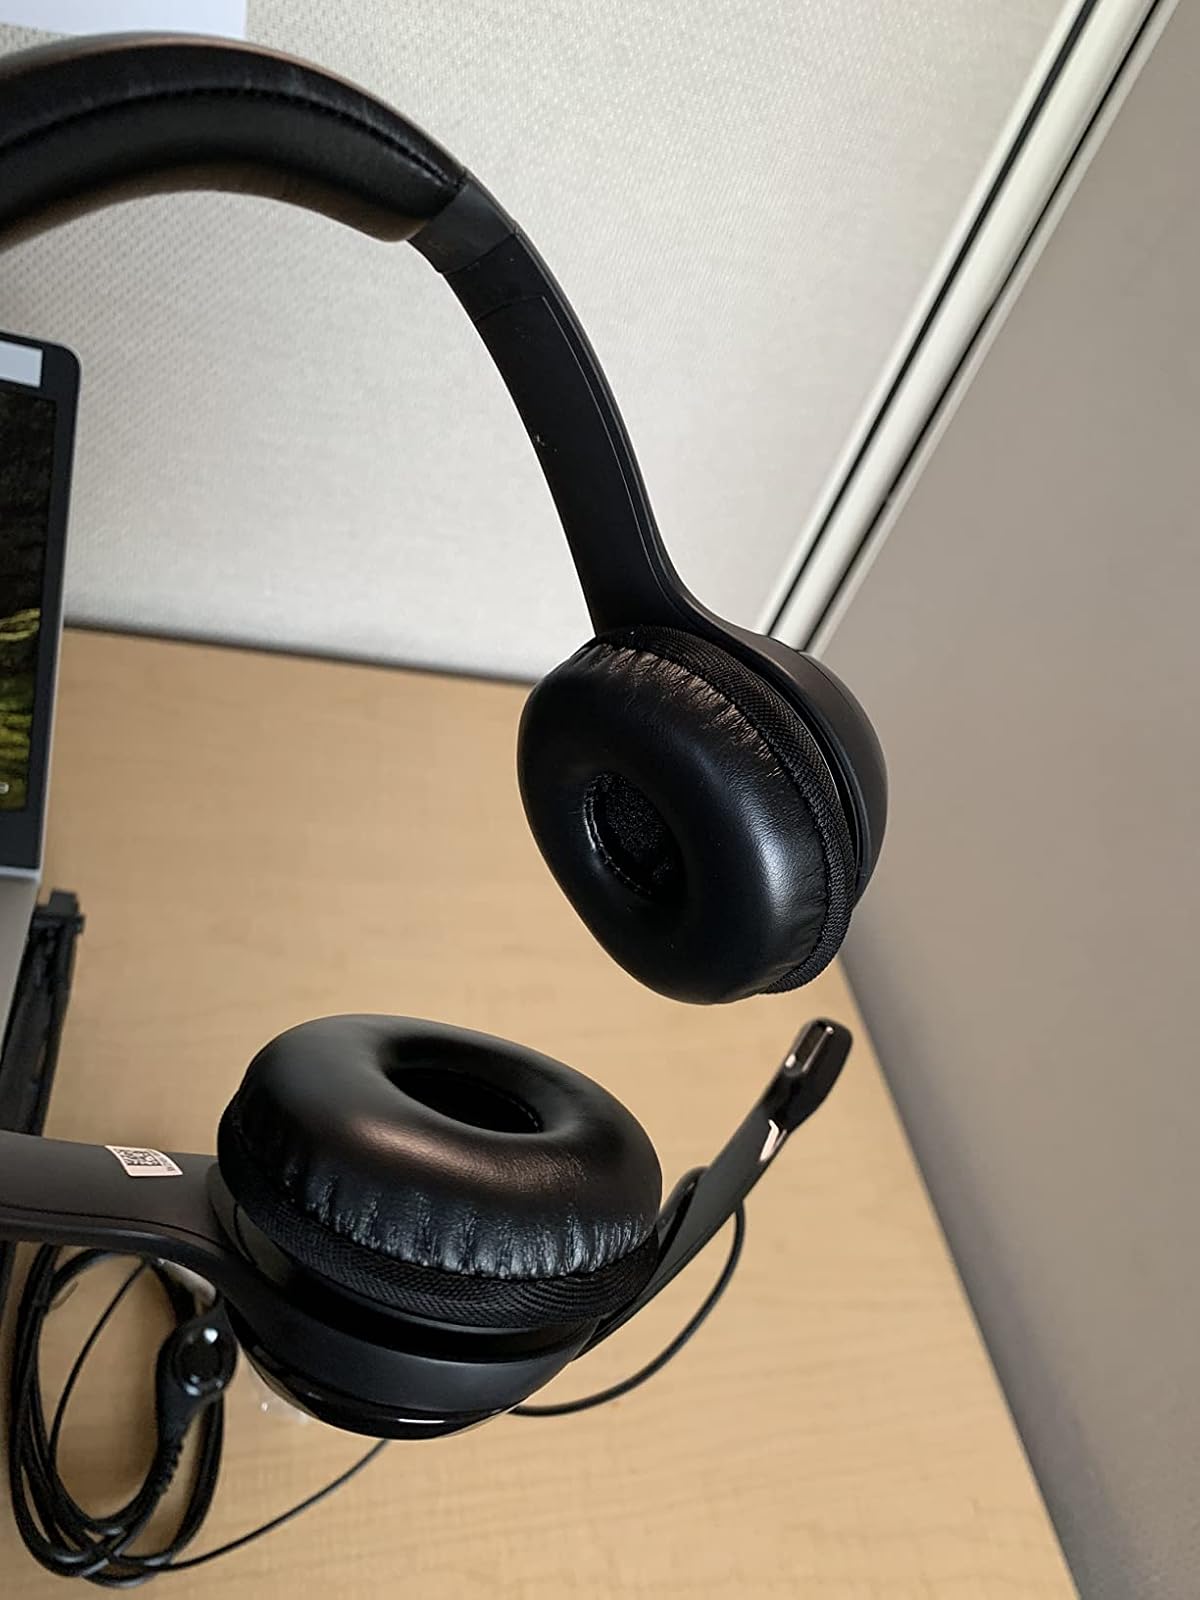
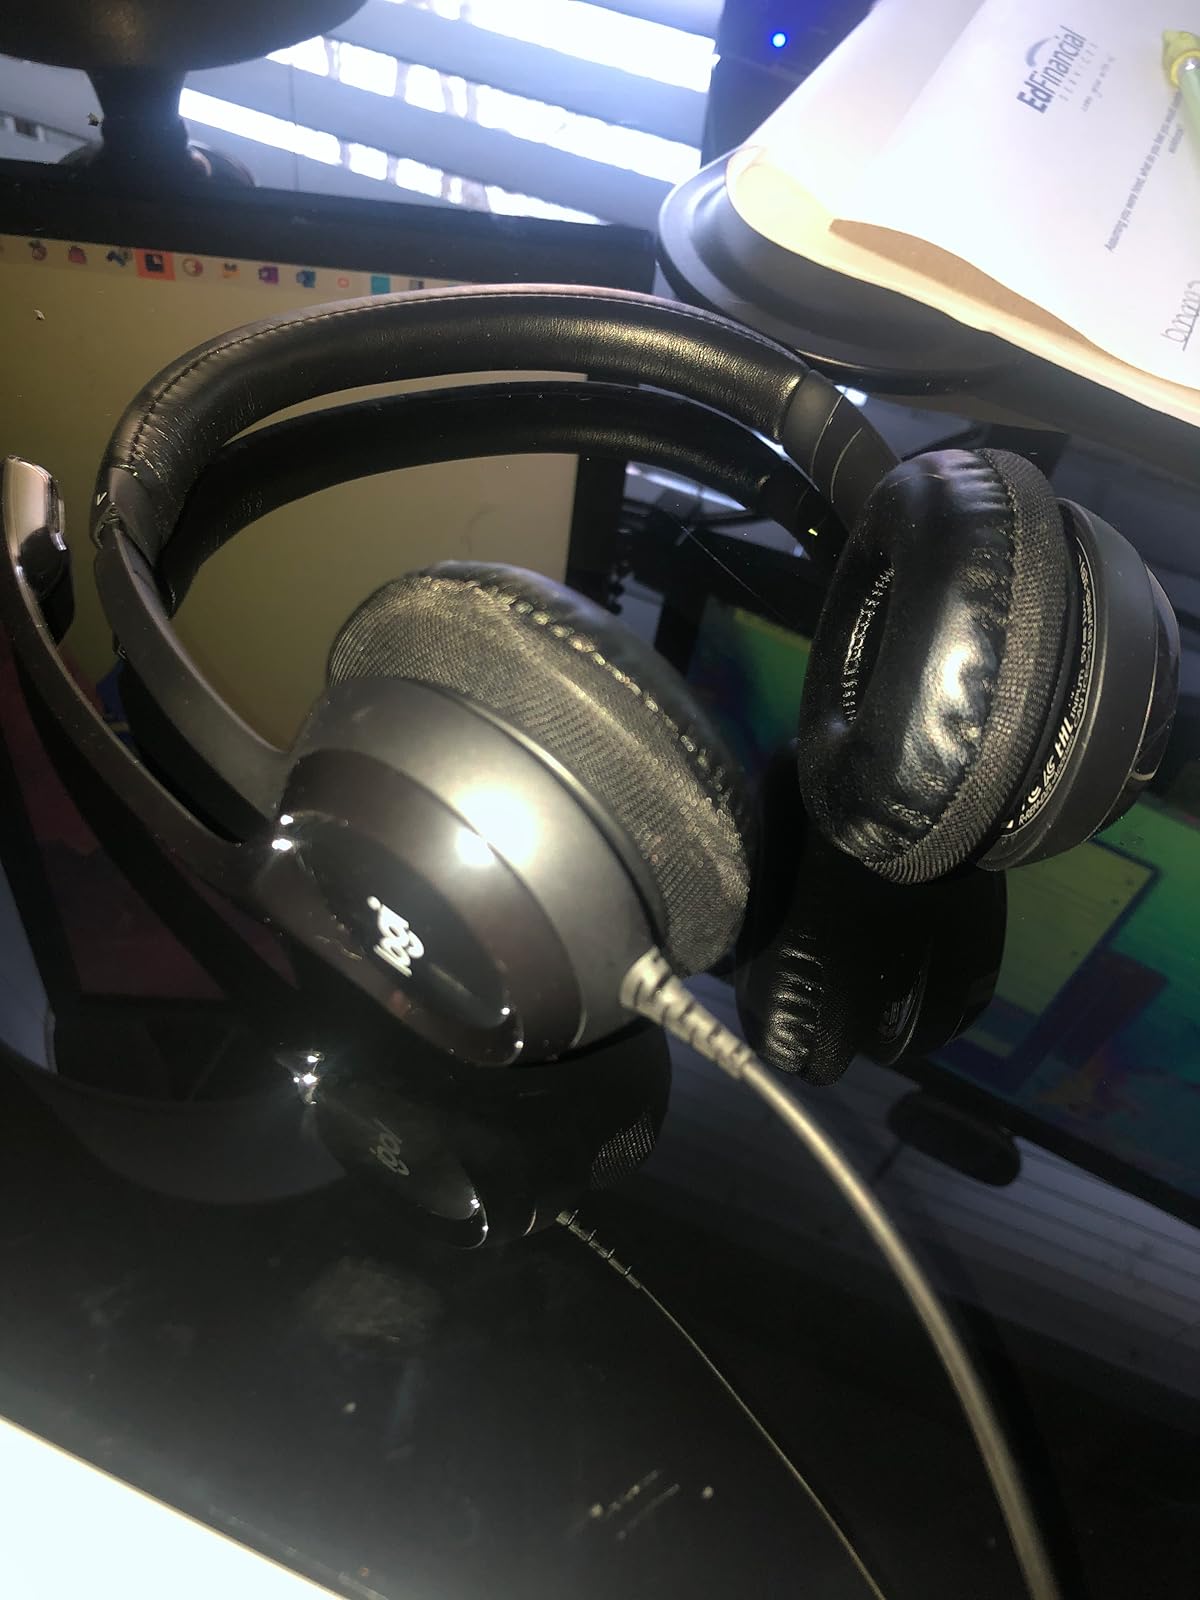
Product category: headphones
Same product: yes